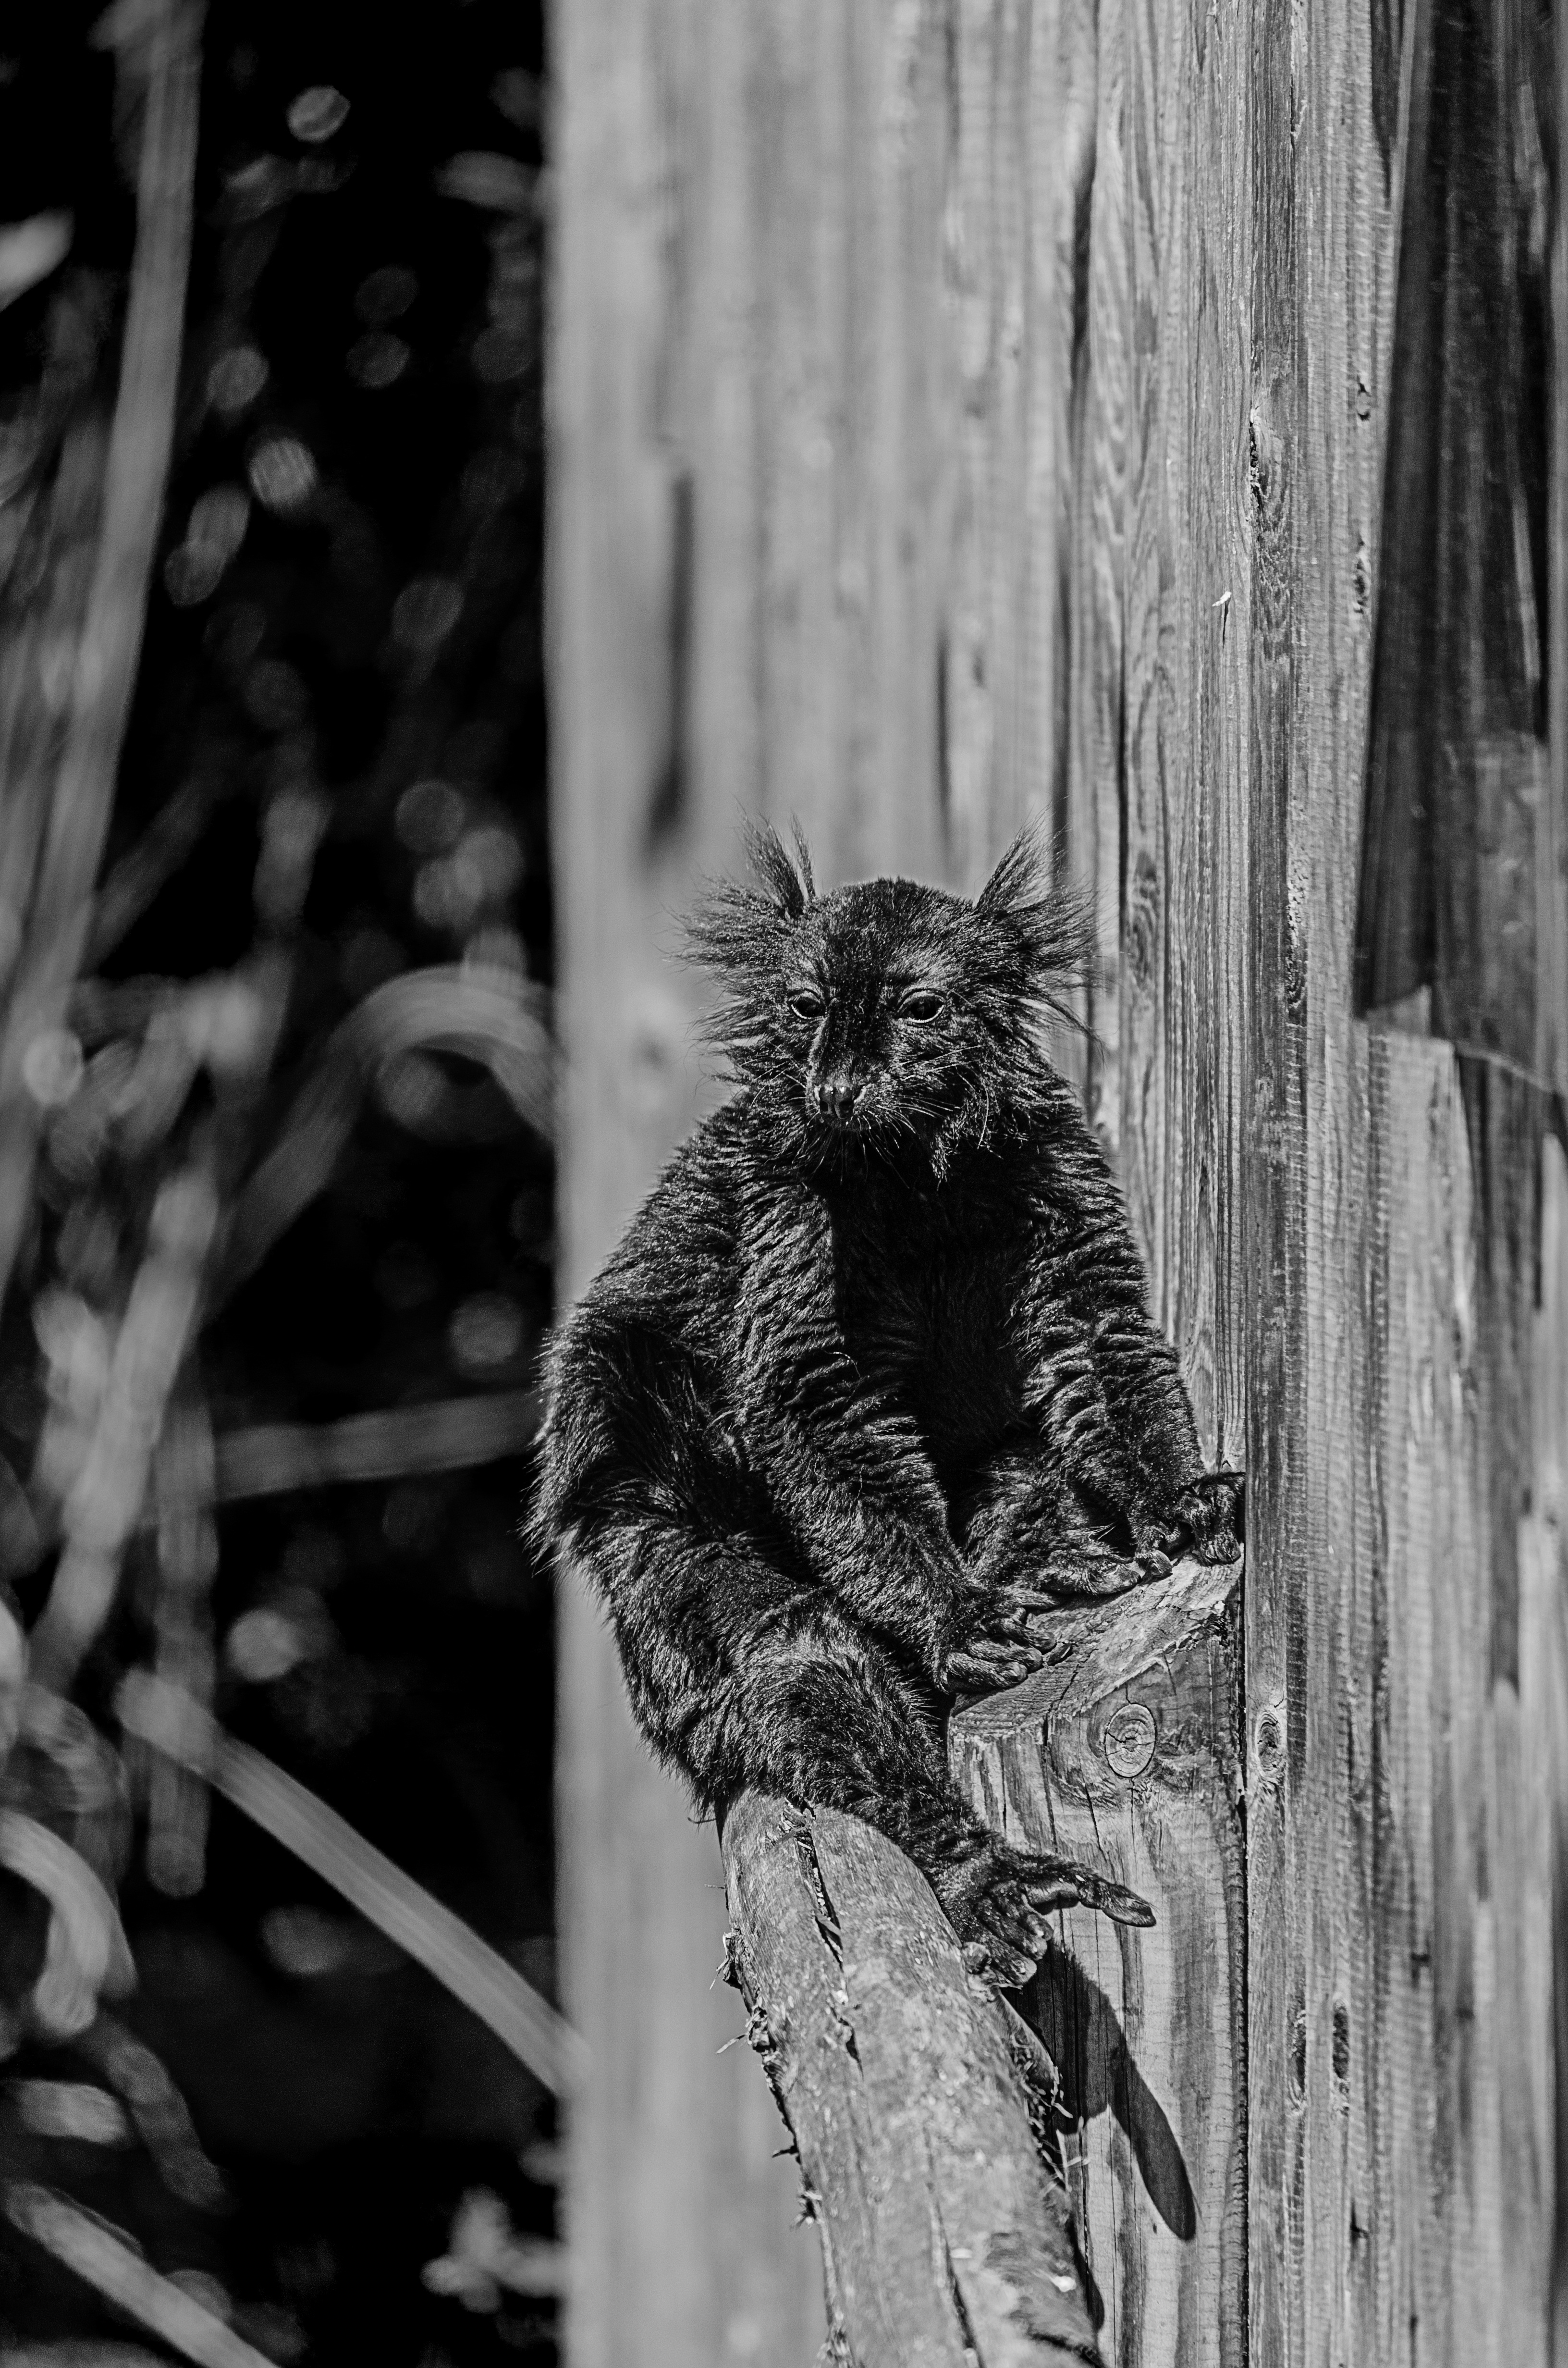
tree, nature, branch, winter, black and white, wood, white, photography, wildlife, wild, zoo, spring, black, monochrome, art, background, animals, photograph, exotic, safari, monochrome photography, nerivill1